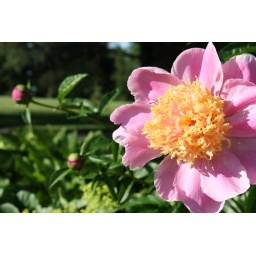
Macro on a pink flower in Como Park, St. Paul, MN.